The Peterville Diamond

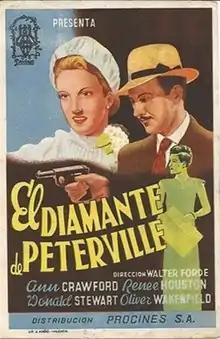
Spanish poster

The Peterville Diamond is a 1942 British comedy film directed by Walter Forde and starring Anne Crawford, Donald Stewart and Renée Houston. It is also known by the alternative title Jewel Robbery. - from the 1931 play of the same title; previously filmed in Hollywood in 1932.